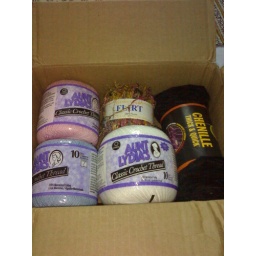
A whole box of chenille yarn, crochet threads in pink, blue and white and fancy yarn!